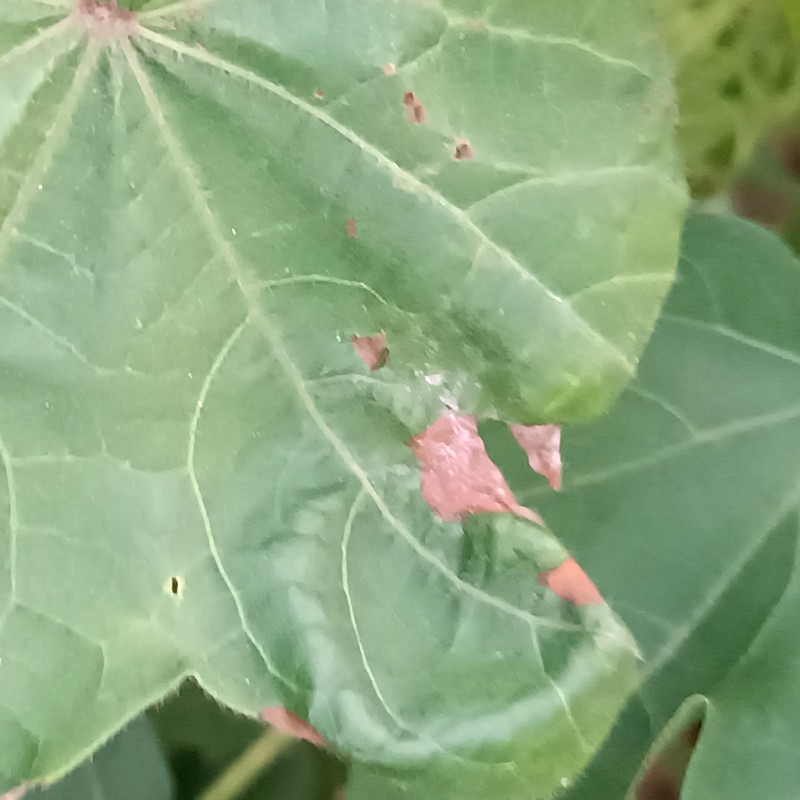
Label: Leaf Hopper Jassids